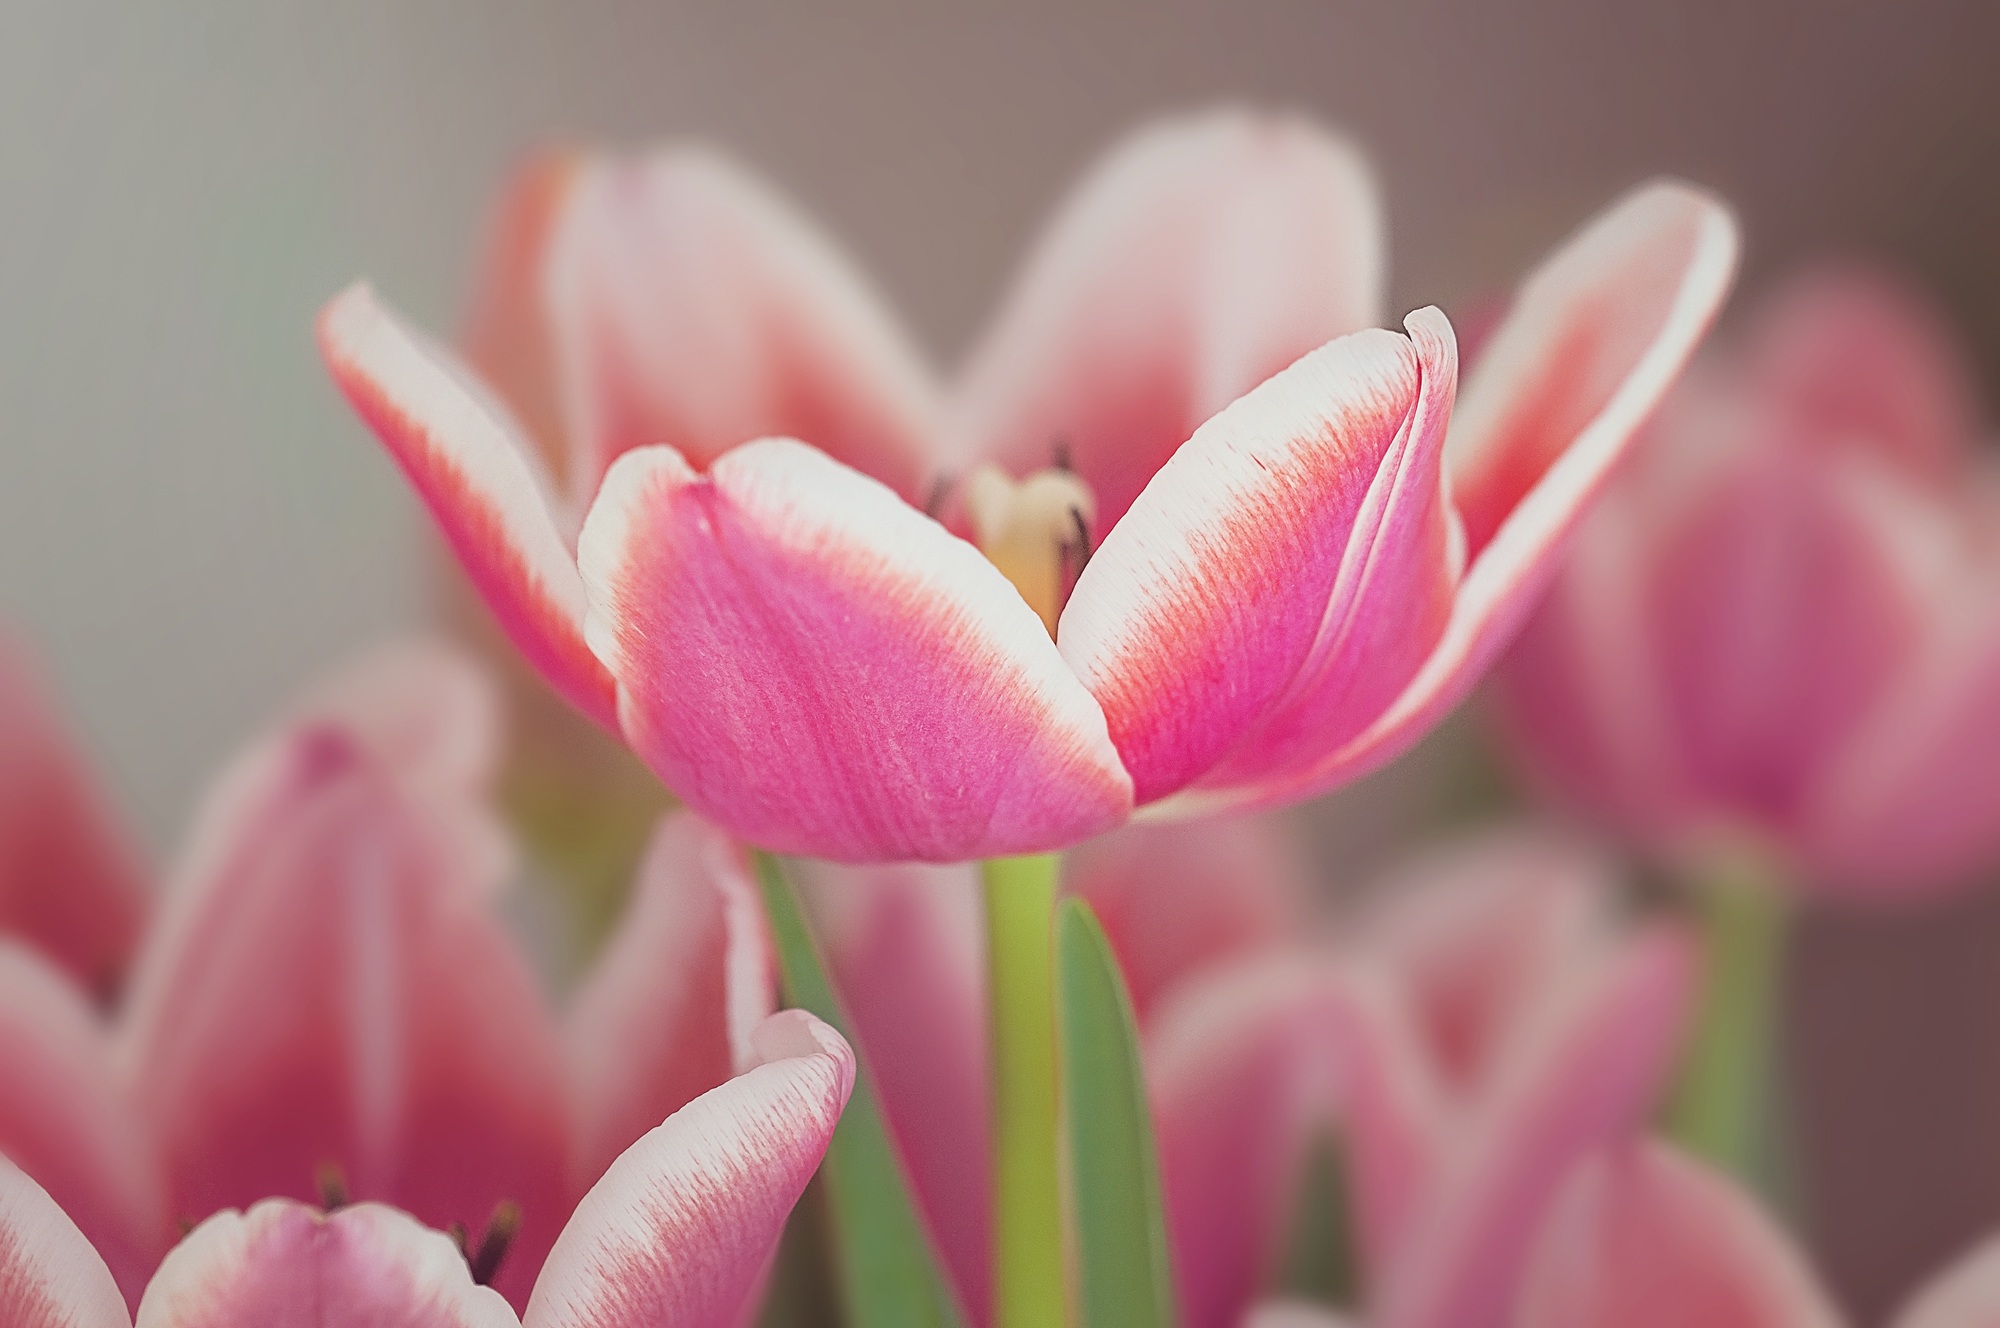
blossom, open, plant, flower, petal, tulip, spring, pink, close, flora, close up, spring flower, macro photography, flowering plant, schnittblume, pink and white, land plant